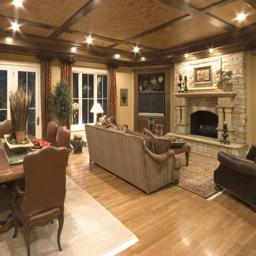
not furniture but the idea of simple clean lines , open walkways .